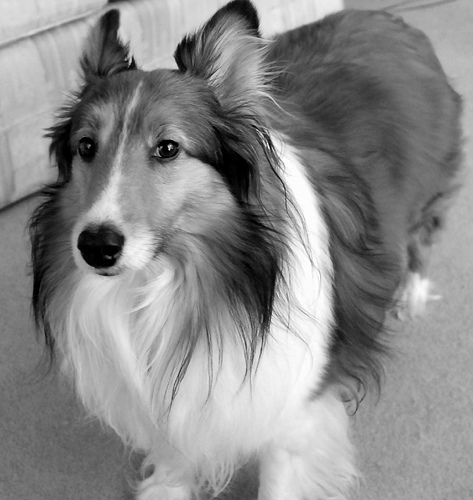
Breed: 274-n000110-Shetland_sheepdog